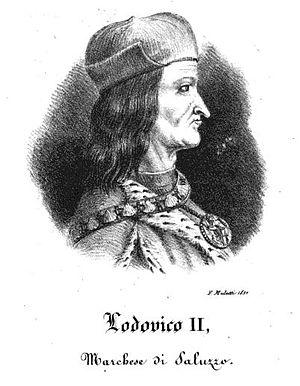
Le tunnel de la Traversette ou pertuis du Viso est un tunnel piétonnier de 75 m de long à la frontière franco-italienne vers 2900 m d'altitude. Creusé à la fin du XVᵉ siècle, il est considéré comme la première percée alpine.
Ludovic II ou Louis II, né le 23 mars 1438 à Saluces et mort le 27 janvier 1504 à Gênes, est un noble piémontais, marquis de Saluces de 1475 à 1504 et un adversaire déterminé du duc Charles Iᵉʳ de Savoie.